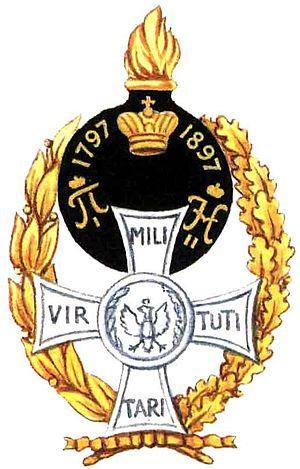
Prince Revaz Ivanovitch Andronikov, né en 1814 ou 1818, décédé le 27 janvier 1878. Lieutenant-général, adjudant-général. Il se distingua sur les champs de bataille de la Guerre du Caucase, il participa également à la Guerre de Crimée.